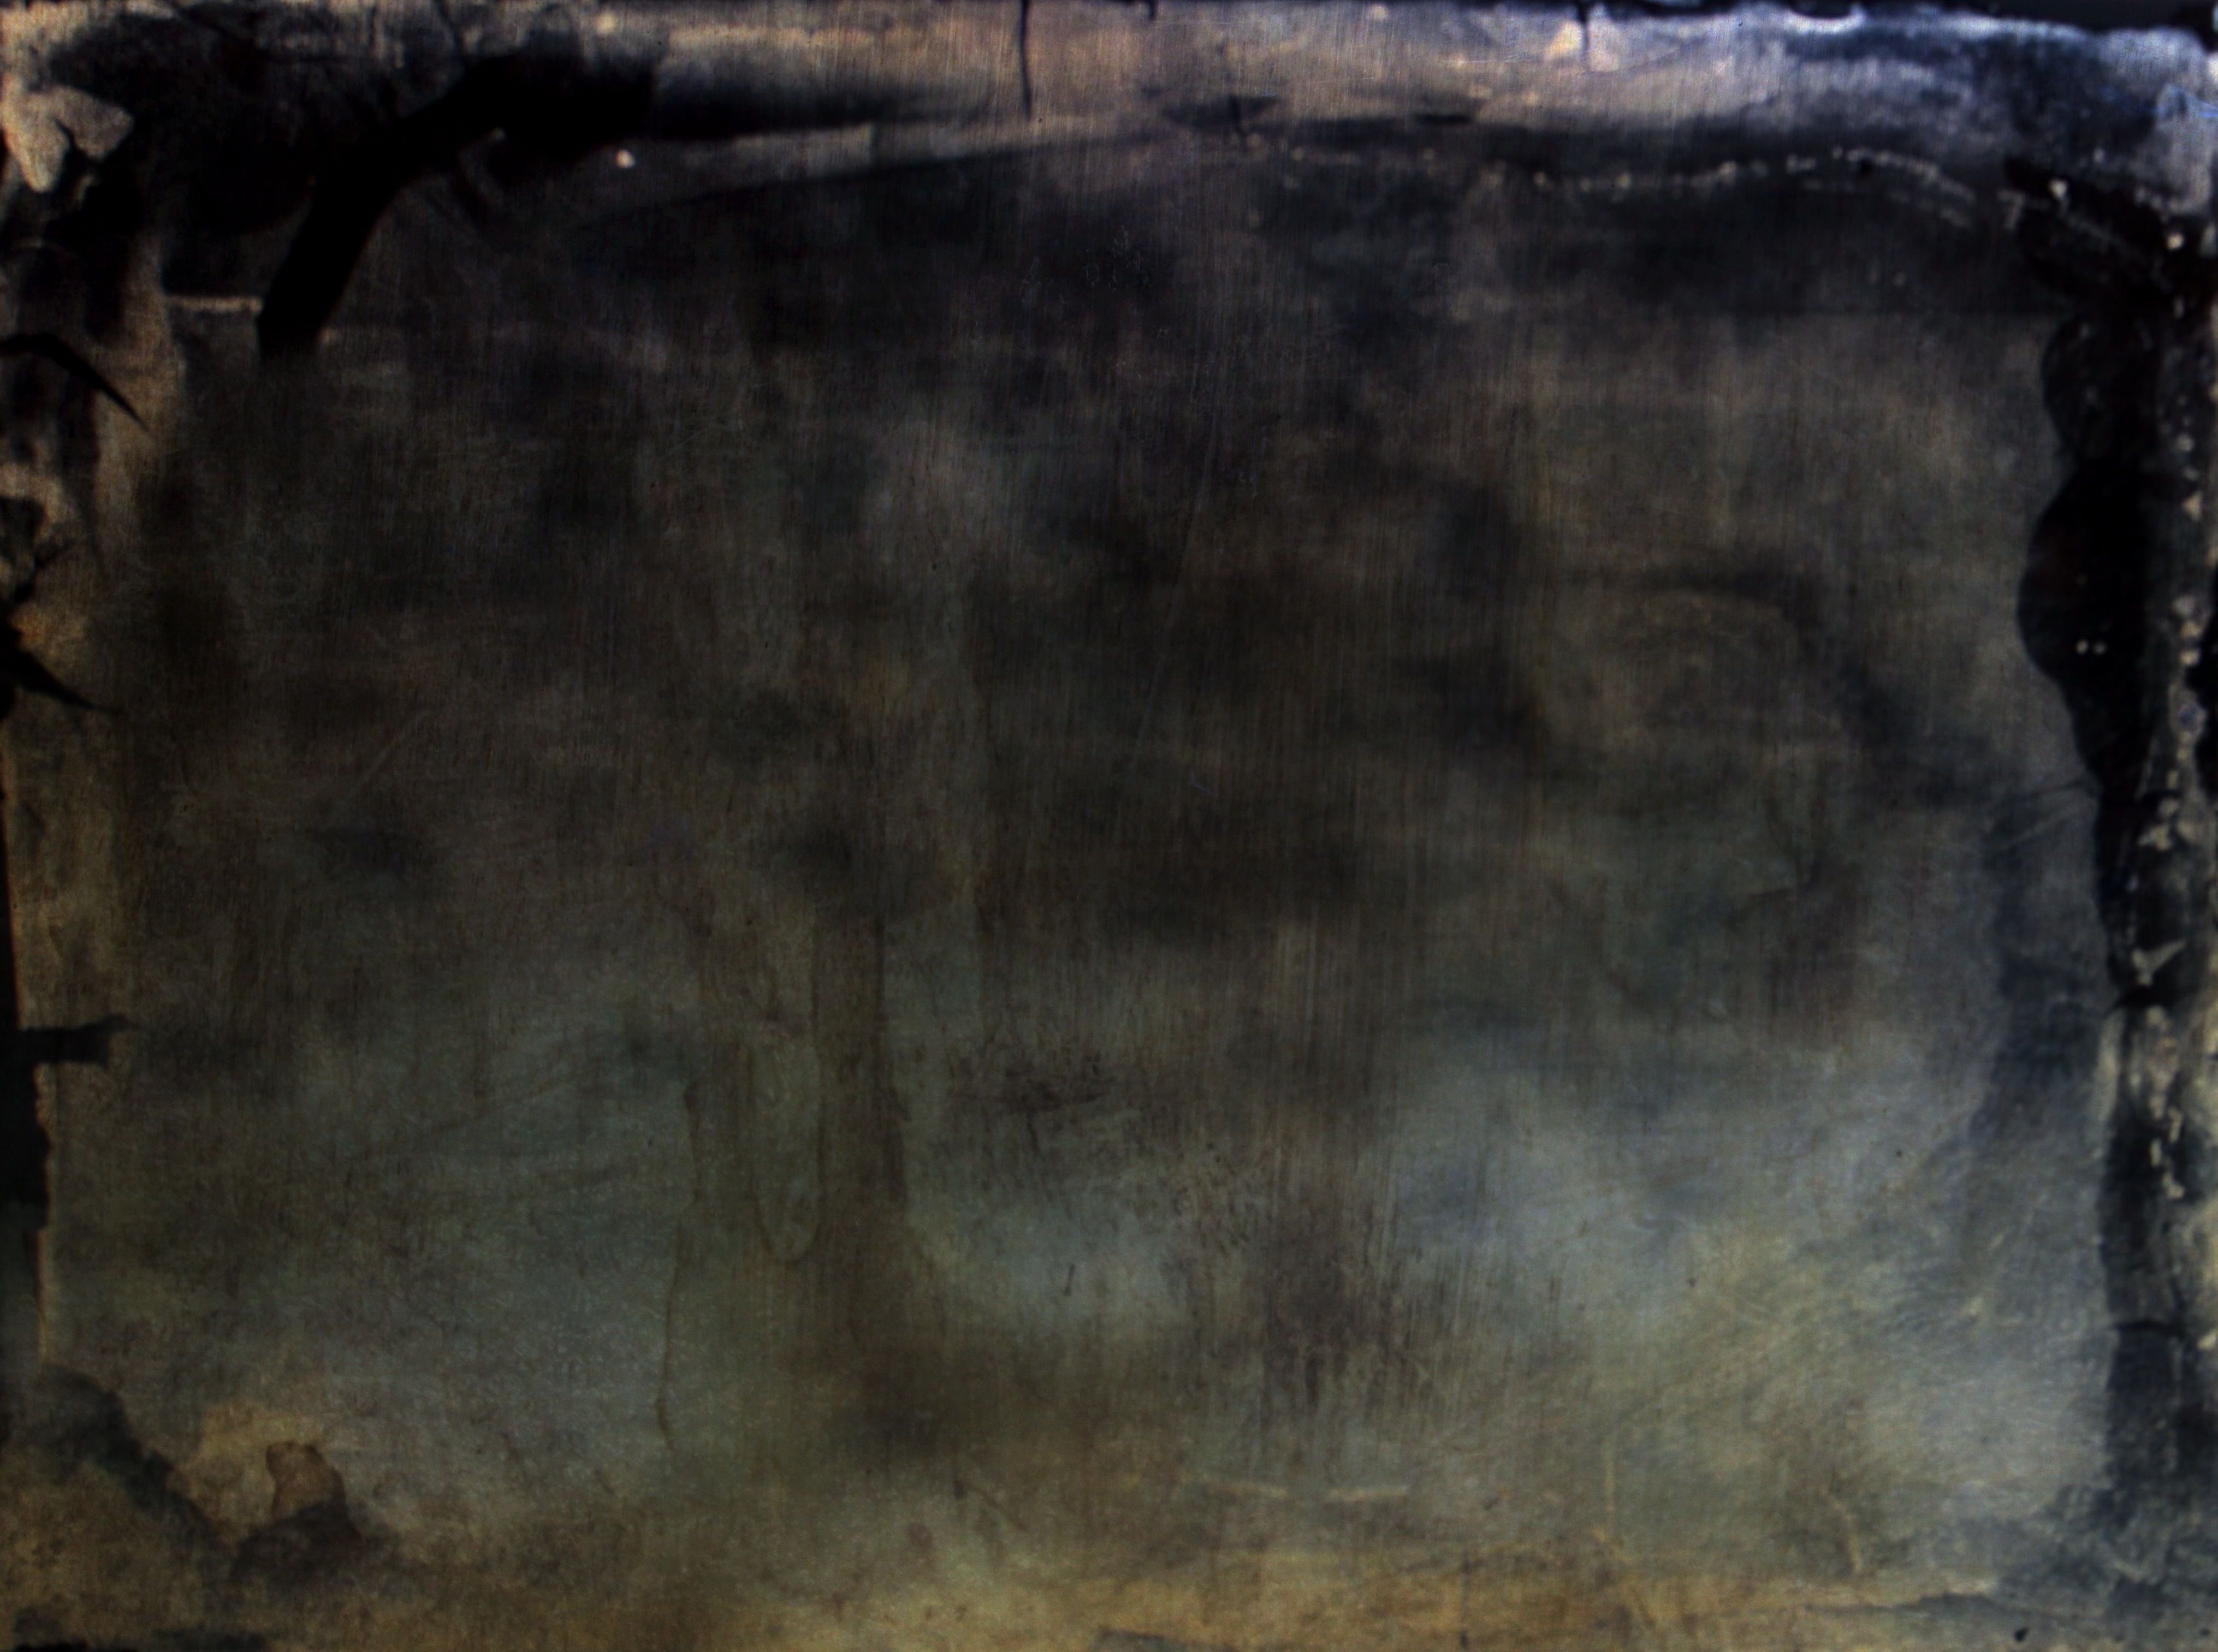
texture, wall, terrain, material, painting, free, art, ancient history